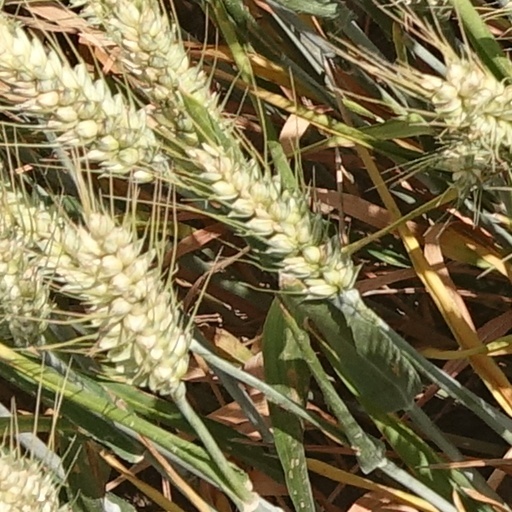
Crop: wheat